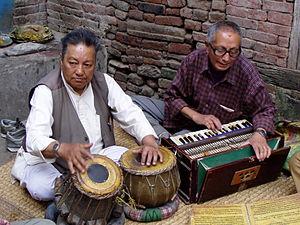
La musique népalaise est profondément liée à la musique indienne, même si le Népal fut un royaume indépendant depuis longtemps et une république actuellement. Partageant la culture hindouiste, on y retrouve en effet le corpus de la musique hindoustanie ainsi que divers types de musiques populaires indiennes, augmenté de quelques variations régionales dues aux nombreuses ethnies peuplant ce petit pays montagneux.